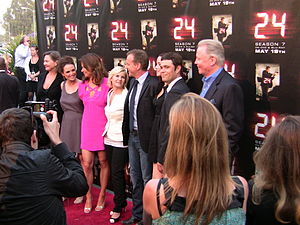
24 Timer
24 Timer er en aktuel Emmy og Golden Globe prisvindende amerikansk tv-serie, skabt af Joel Surnow og Robert Cochran, og er produceret af Imagine Television. Serien bliver i Danmark sendt på TV 2.